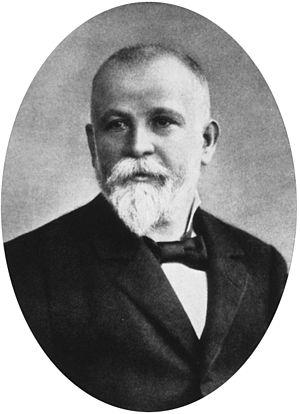
Emil Ponfick, né le 3 novembre 1844 à Francfort-sur-le-Main et mort le 3 novembre 1913, est un pathologiste allemand.